Bridges in Kyiv

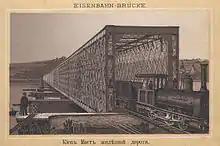
An 1870s postcard of the Struve Railroad Bridge

The Struve Railroad Bridge, Kyiv's second stationary bridge, was built in 1868–1870 with the construction supervision conducted personally by Amand Struve. This over 1 kilometer long railroad truss bridge was initially named to its constructor, engineer Struve. Standing on 13 piers, over long, the bridge was the longest in Europe at that time. During the construction Struve first in the Russian Empire used caisson method to lay the foundation . On February 17, 1870 the first train by the Kyiv-Kursk railroad company arrived through the bridge to the Kyiv railroad station. Similarly to the Nicholas Bridge, the Struve Bridge survived World War I and the Civil war, but was blown up in 1920 by the retreating Polish troops ("see: Kyiv offensive").